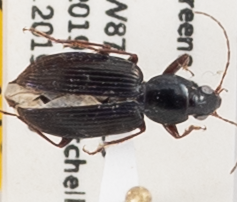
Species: Agonum punctiforme
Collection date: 2019-05-20
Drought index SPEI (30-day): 0.63
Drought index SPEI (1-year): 1.28
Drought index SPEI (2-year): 2.09